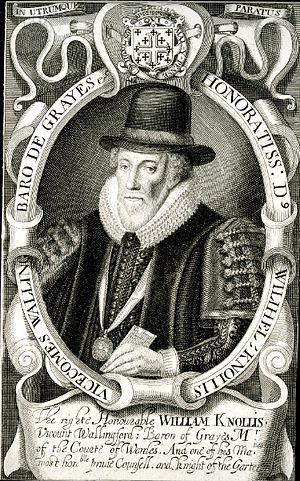
William Knollys, 1ᵉʳ baron Knollys de Greys, puis 1ᵉʳ vicomte Wallingford, et finalement 1ᵉʳ comte Banbury, est une personnalité anglaise de la Cour de la reine Élisabeth et du roi Jacques.
La circonscription de Stafford est une circonscription situé dans le Staffordshire et représenté dans la Chambre des Communes du Parlement britannique.